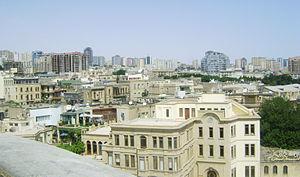
Cet article présente une liste de villes d'Azerbaïdjan.